Edén cabinet

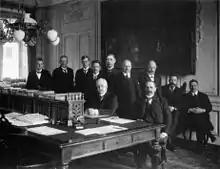
The Edén cabinet. From the left: Petrén, Nilson, Undén, Palmstierna, Hellner, Petersson, Schotte, Edén, Thorsson, Rydén, Löfgren. Missing from the image are Holmqvist, Branting and Olsson.

The cabinet consisted of eleven ministers in eight departments. Of the ministers were nine chiefs of departments and two consultative ministers. Six of the ministers belonged to the Liberal Coalition Party, four to the Social Democratic Party and one was independent.